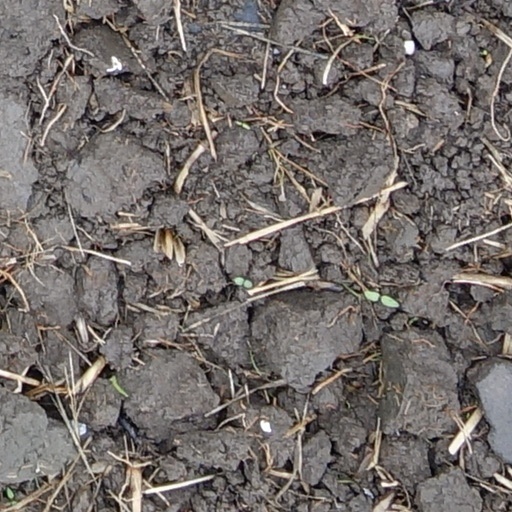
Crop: wheat